Jimmy Durante Presents the Lennon Sisters

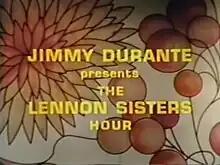

Jimmy Durante Presents the Lennon Sisters Hour is an American variety show that aired on ABC during the 1969–70 television season. The series was hosted by Jimmy Durante, and stars The Lennon Sisters.